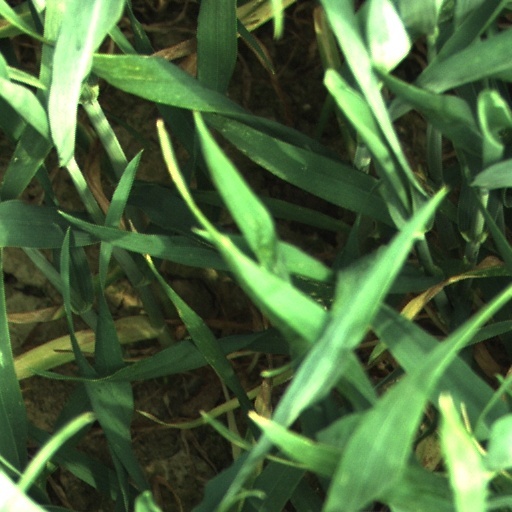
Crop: wheat